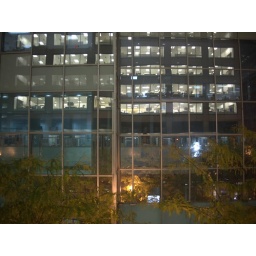
Our train as seen in a window